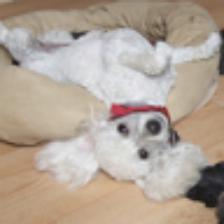
Label: NonHuman